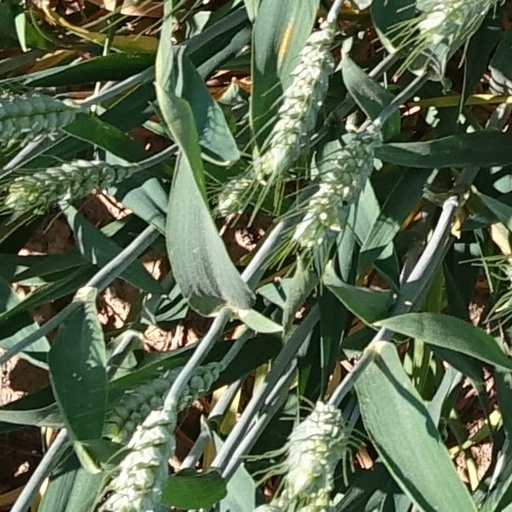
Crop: wheat